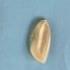
Maize quality: Good